ZooAmerica

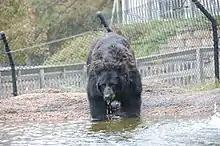
A black bear at ZooAmerica

After Milton Hershey's death and the end of World War II, the zoo opened under new leadership. The zoo acquired a variety of new animals including African sheep, antelope, aoudad, bison, black bear, chipmunk, crow, deer, duck, emu, fox, goat, goose, groundhog, hare, hawk, llama, monkey, opossum, owl, parakeet, partridge, pheasant, rabbit, raccoon, skunk, squirrel, and wolf. The zoo also built a diversified wildlife education exhibit on Pennsylvania's wildlife.